Degueyo

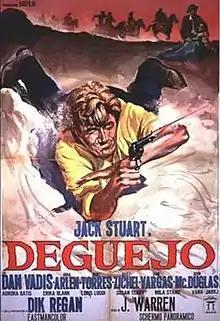

Degueyo (also known as "De Guello", "Deguejo" and "Deguello") is a 1966 Italian Spaghetti Western film directed by Giuseppe Vari.